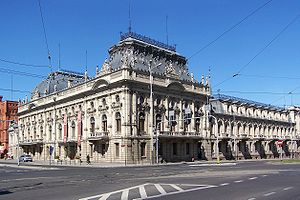
Polen / Byer
Łódź
Polen, officielt Republikken Polen er et land i Centraleuropa og grænser til Tyskland mod vest, Tjekkiet og Slovakiet mod syd, Ukraine og Hviderusland mod øst, og Østersøen mod nord, Litauen og Rusland mod øst. Polen deler søgrænser med Danmark og Sverige. Med et samlet areal på 312 696 km² er Polen verdens 69. største land og det 9. største i Europa. Polens befolkning udgør 38,5 millioner indbyggere og gør det til det 33. mest befolkede land i verden.